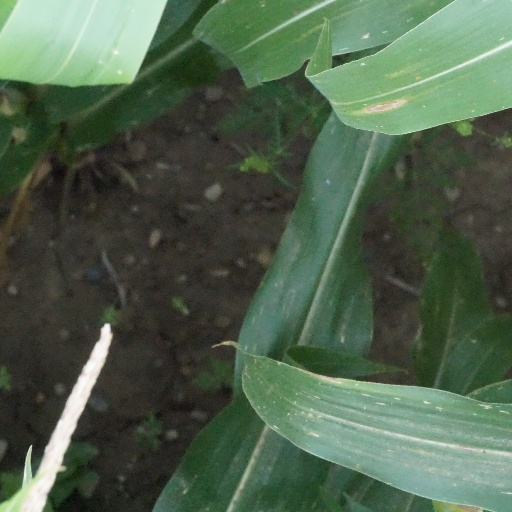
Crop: maize; corn